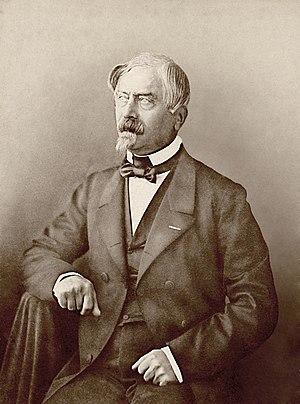
Abel Niépce de Saint-Victor (1805 - 1870), physicien, inventeur, photographe, militaire et chimiste français. Čeština: Claude Félix Abel Niépce de Saint-Victor
Claude Félix Abel Niépce de Saint-Victor, né le 26 juillet 1805 à Saint-Cyr, près de Chalon-sur-Saône, et mort le 7 avril 1870 à Paris, est un physicien, inventeur, photographe, militaire et chimiste français.